Victoria Square, Adelaide

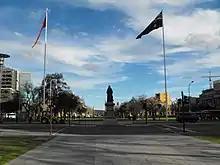
The Australian National Flag and the Australian Aboriginal flag in Victoria Square, with the statue of Queen Victoria in the background, 2008

In line with the Adelaide City Council's recognition of Kaurna country, the square was officially referred to as Victoria Square/Tarndanyangga from 2002, modified to Victoria Square/Tarntanyangga by 2013, when Stage 1 of a major upgrade was done.